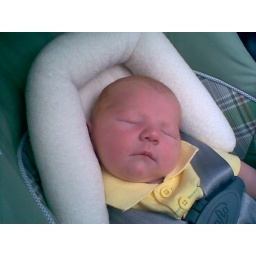
Tuck in car seat 7 days old